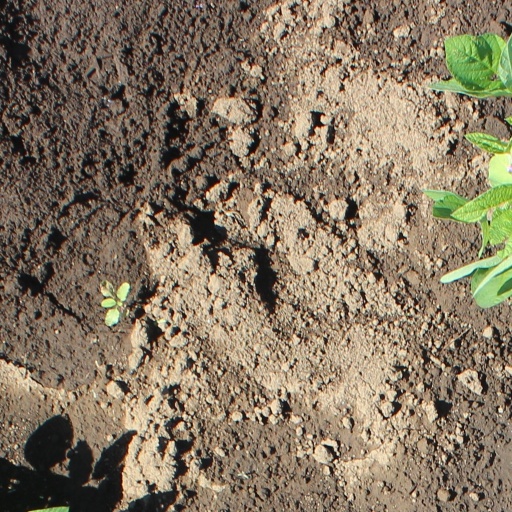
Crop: soybean